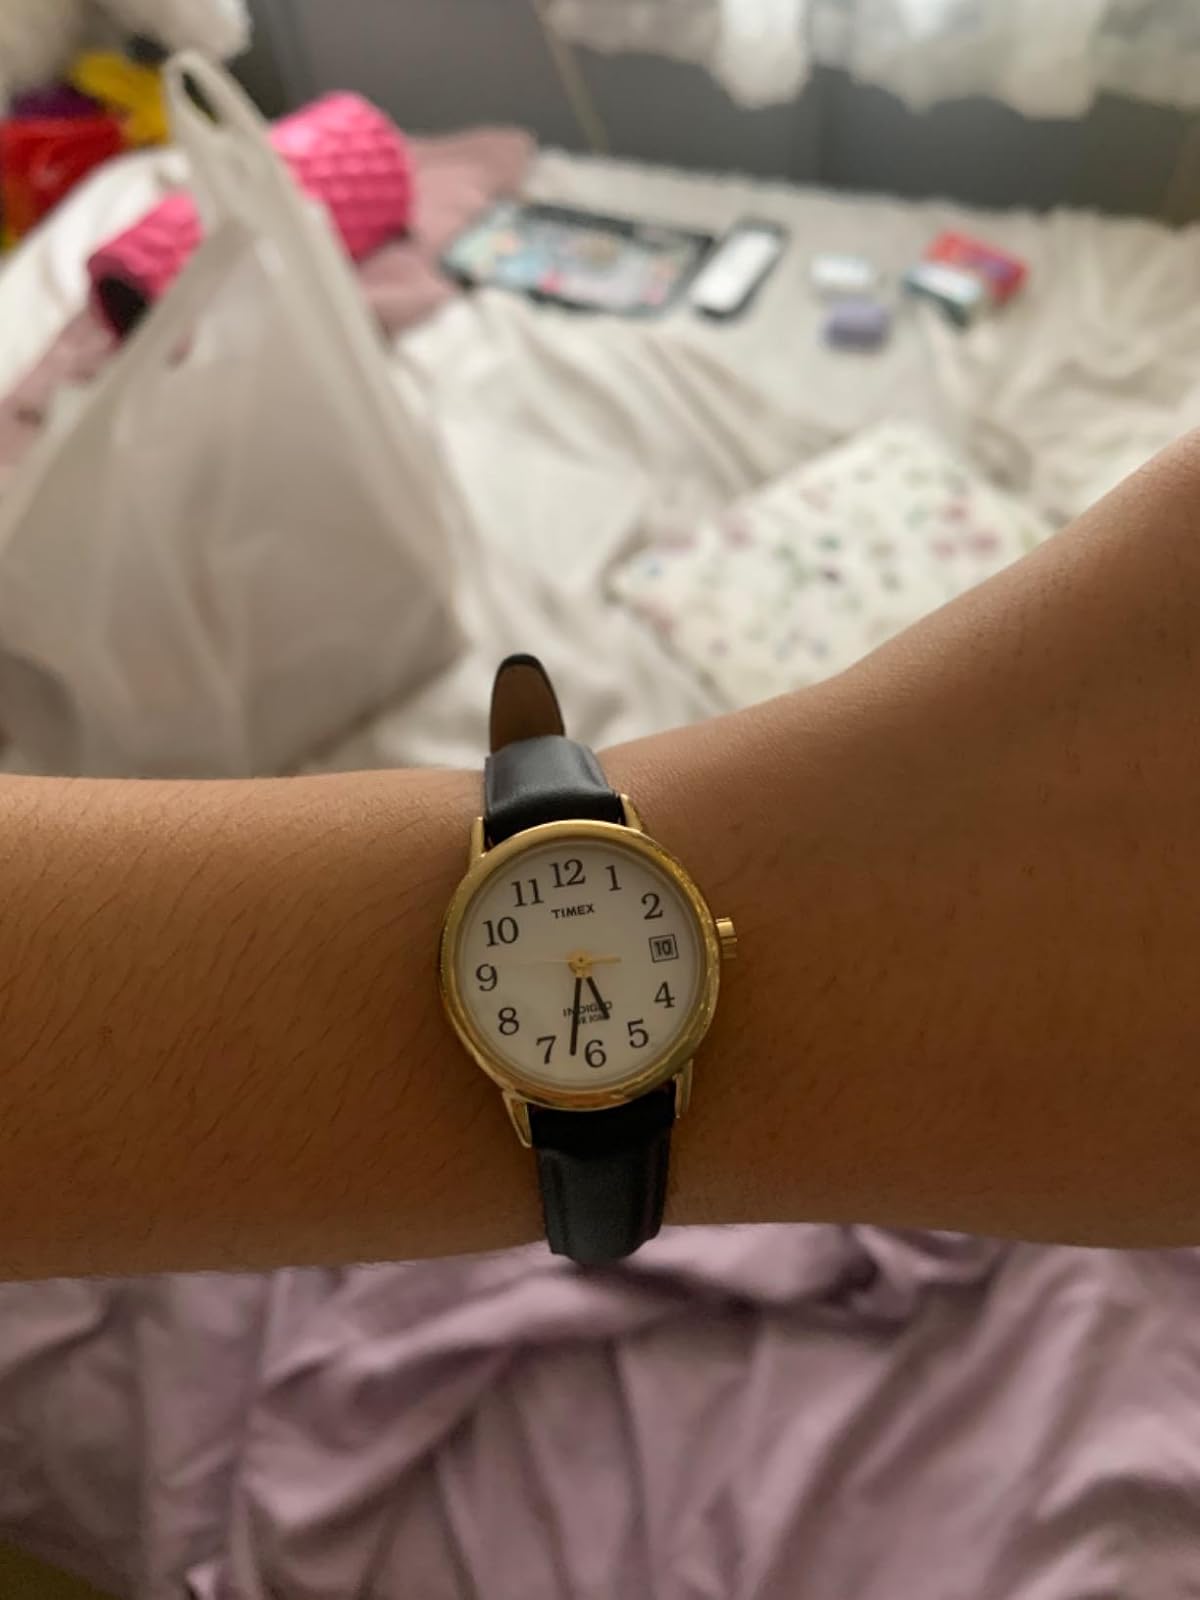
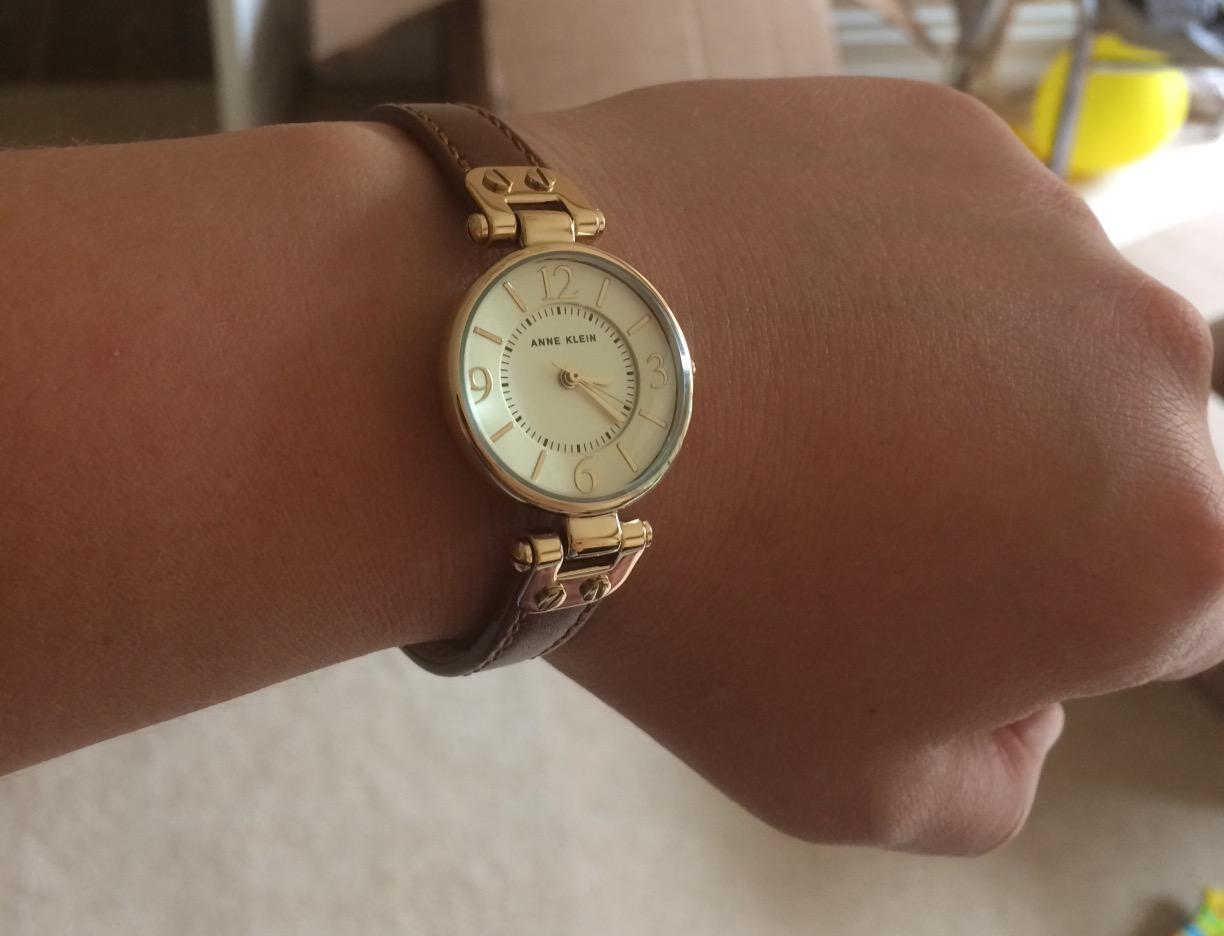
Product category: accessories_watch
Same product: no